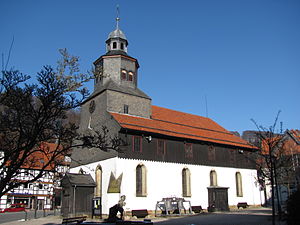
Bad Grund
St. Antony's kirke
Bad Grund er en by og kommune i det centrale Tyskland, beliggende under Landkreis Göttingen i delstaten Niedersachsen. Kommunen ligger i det vestlige Harzen, ca. 7 km vest for Clausthal-Zellerfeld, og 10 km nord for Osterode am Harz.